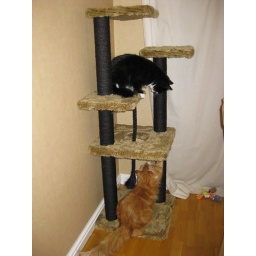
A bit of fun for the kitties, two Tramps cat trees around the house :)